Space Science Fiction Magazine

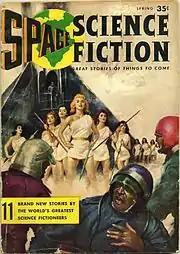
The Spring 1957 issue of "Space Science Fiction Magazine"; the first of the two issues that appeared. The cover illustrates Milton Lesser's "The New World to Conquer", in which spacemen come upon a planet of women who think of men as drones.

Space Science Fiction Magazine was a US science fiction magazine published by Republic Features Syndicate, Inc. as part of a package of radio shows and related genre magazines. It was edited by Michael Avallone, though the masthead listed Lyle Kenyon Engel as editor instead. Two issues appeared, both in 1957. It published short stories by well-known writers, including Arthur C. Clarke and Jack Vance, but it was not successful, and the magazine ceased publication late in 1957.